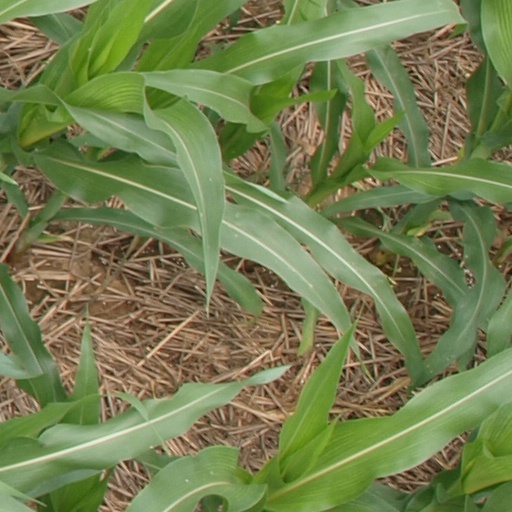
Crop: maize; corn